Steak

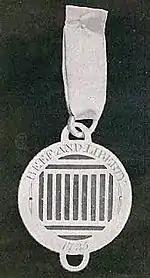
Badge of the Sublime Society of Beef Steaks: a grill and the motto "Beef and Liberty"

Beefsteak Clubs were once part of London's club life. They were described as "a club of ancient institution in every theatre; when the principal performers dined one day in the week together (generally Saturday), and authors and other geniuses were admitted members." Dr Johnson's club in Ivy lane was originally a Beef-Steak Club and the "Rump-Steak or Liberty Club" was in existence from 1733–34. The present-day Beefsteak Club, established in 1876, is at 9 Irving Street, London. Among its members are many notable people.